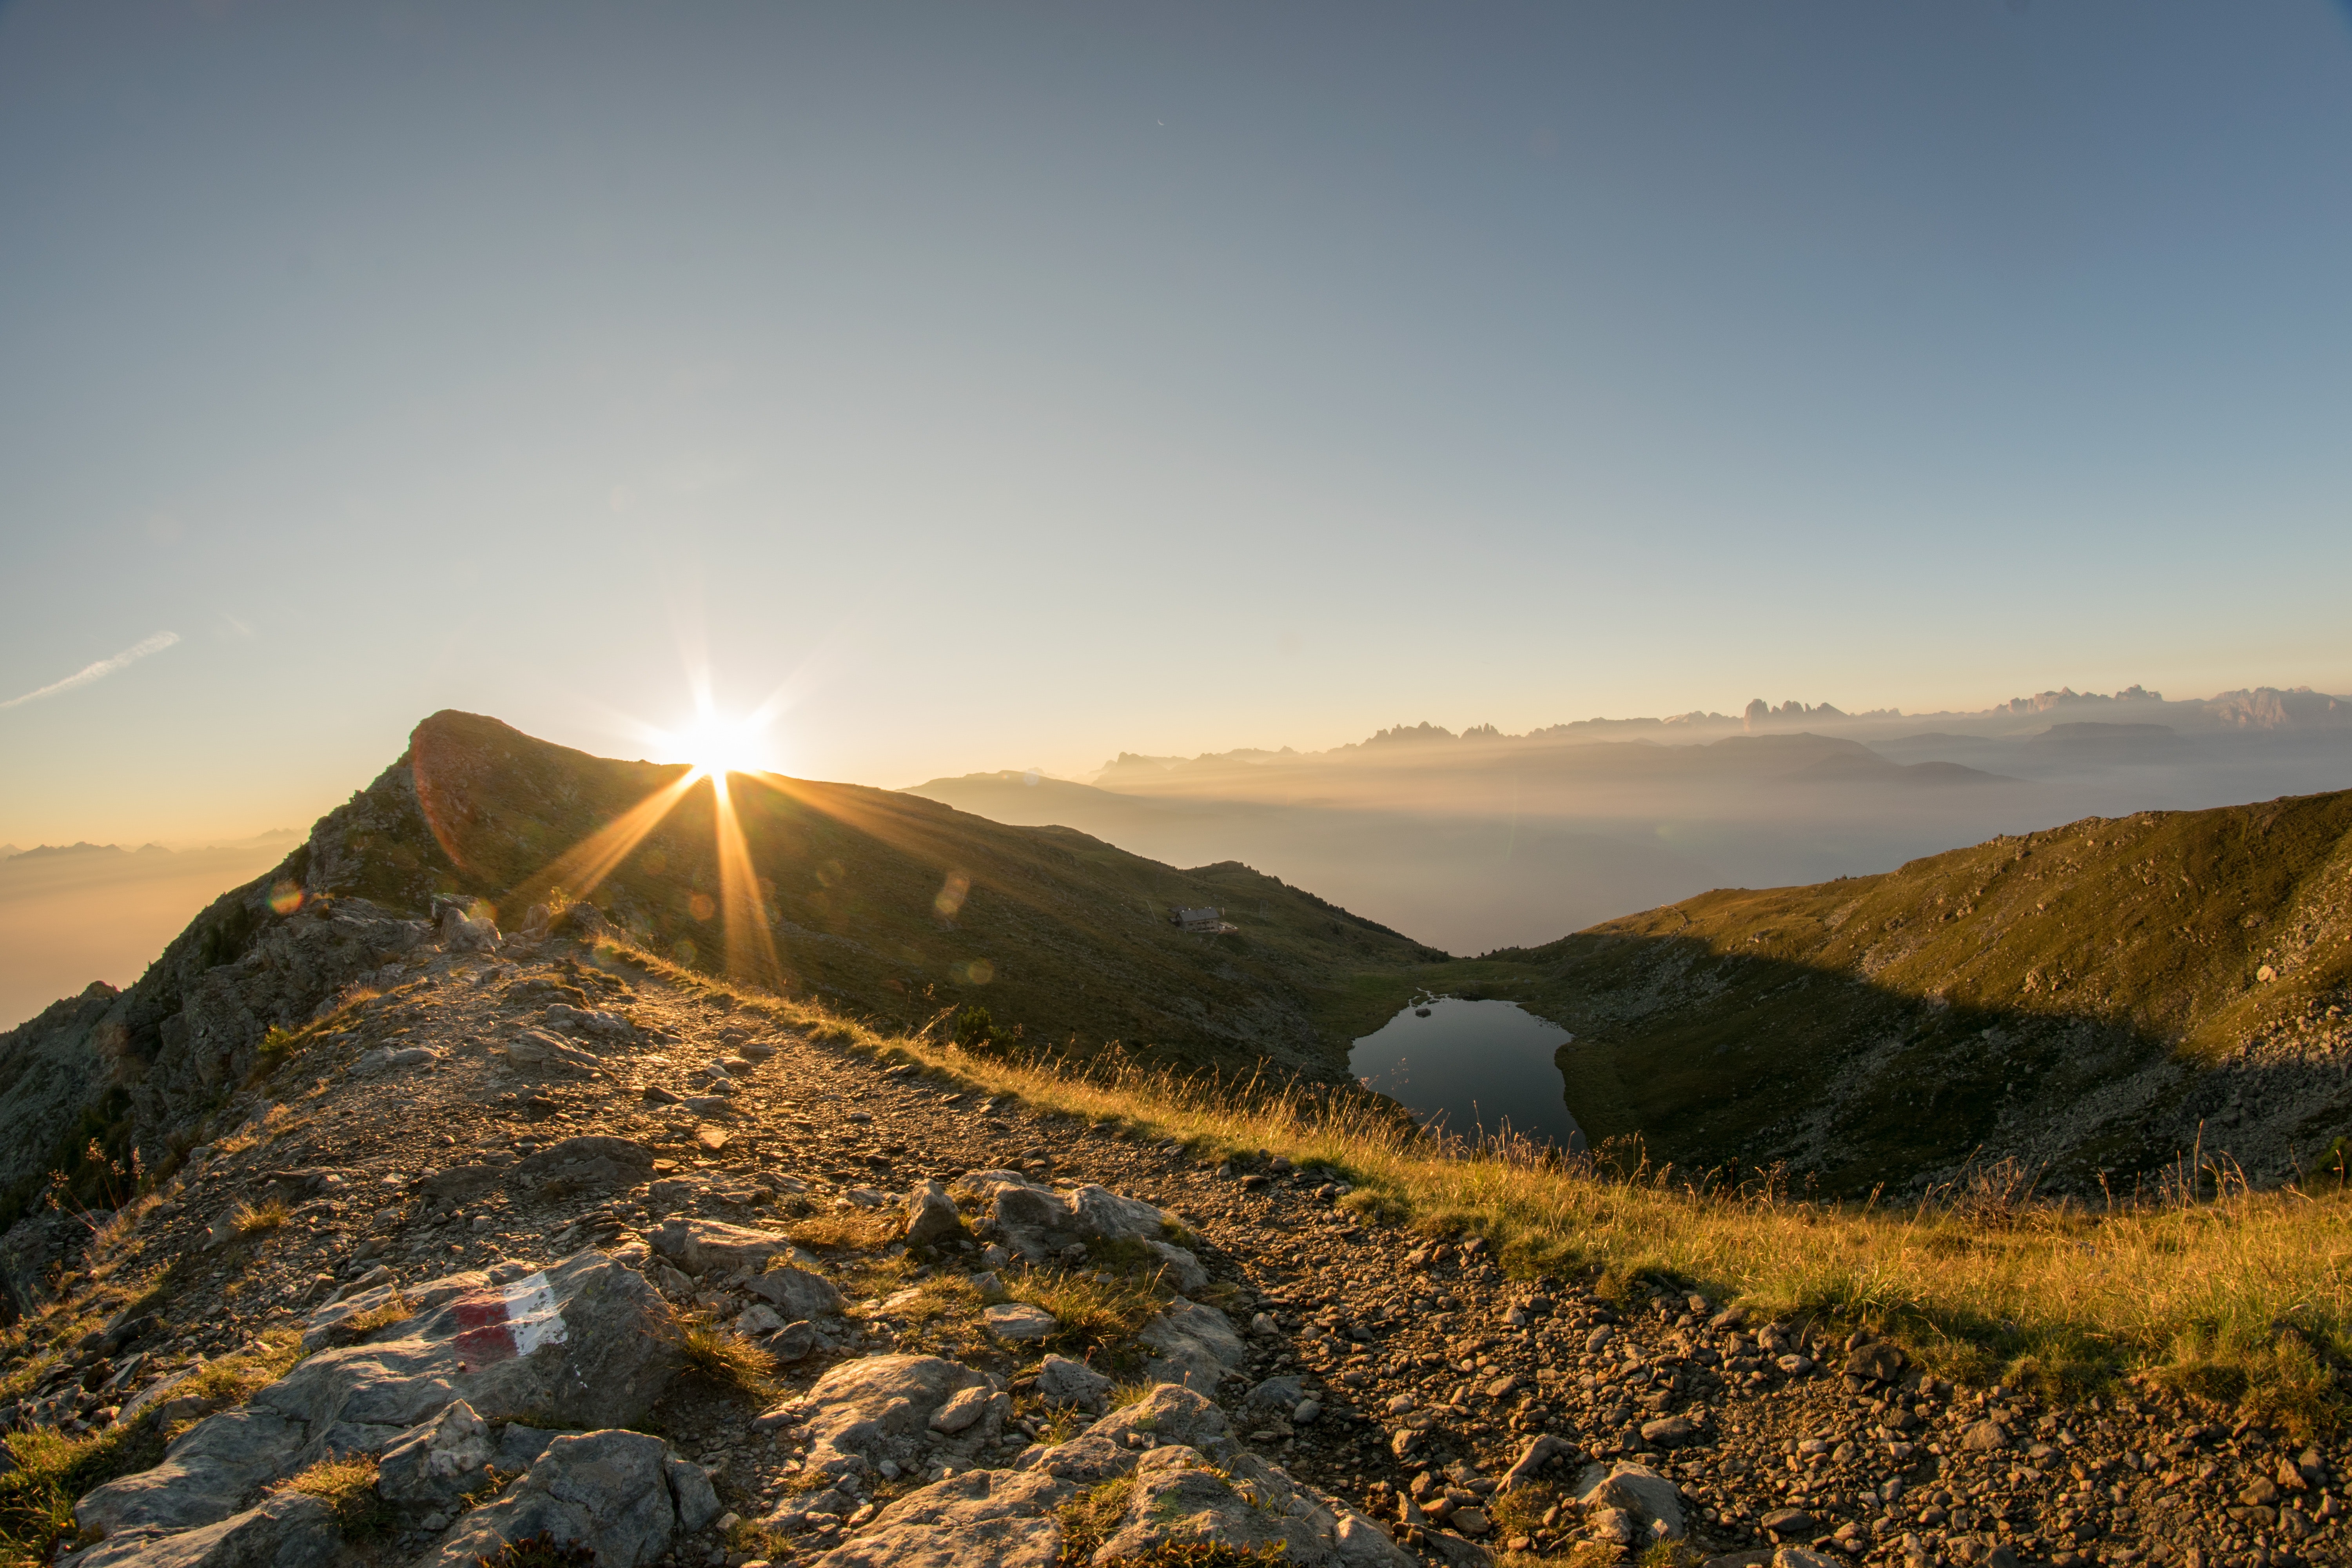
mountainous landforms, mountain, sky, highland, nature, hill, ridge, light, natural landscape, wilderness, mountain range, atmospheric phenomenon, sunrise, morning, sunlight, fell, cloud, sunset, horizon, landscape, summit, alps, evening, valley, hill station, slope, national park, dawn, tundra, terrain, road, sun, grassland, sea, massif, chaparral